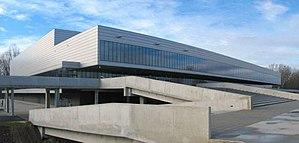
La 21ᵉ édition du Championnat du monde masculin de handball était organisée par la Croatie du 16 janvier au 1ᵉʳ février 2009 en collaboration avec la Fédération internationale de handball et la Fédération croate de handball.
Varaždin Arena ou Gradska dvorana Varaždin est une salle multi-sport de Varaždin en Croatie inaugurée le 6 décembre 2008. Construite pour le championnat du monde masculin de handball 2009, elle est d'une capacité de 5 400 places.
Le championnat d'Europe masculin de handball 2018 est la 13ᵉ édition du championnat d'Europe de handball. Il se déroule en Croatie du 12 au 28 janvier 2018.